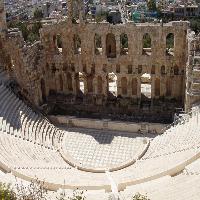
Weather: sun or clear